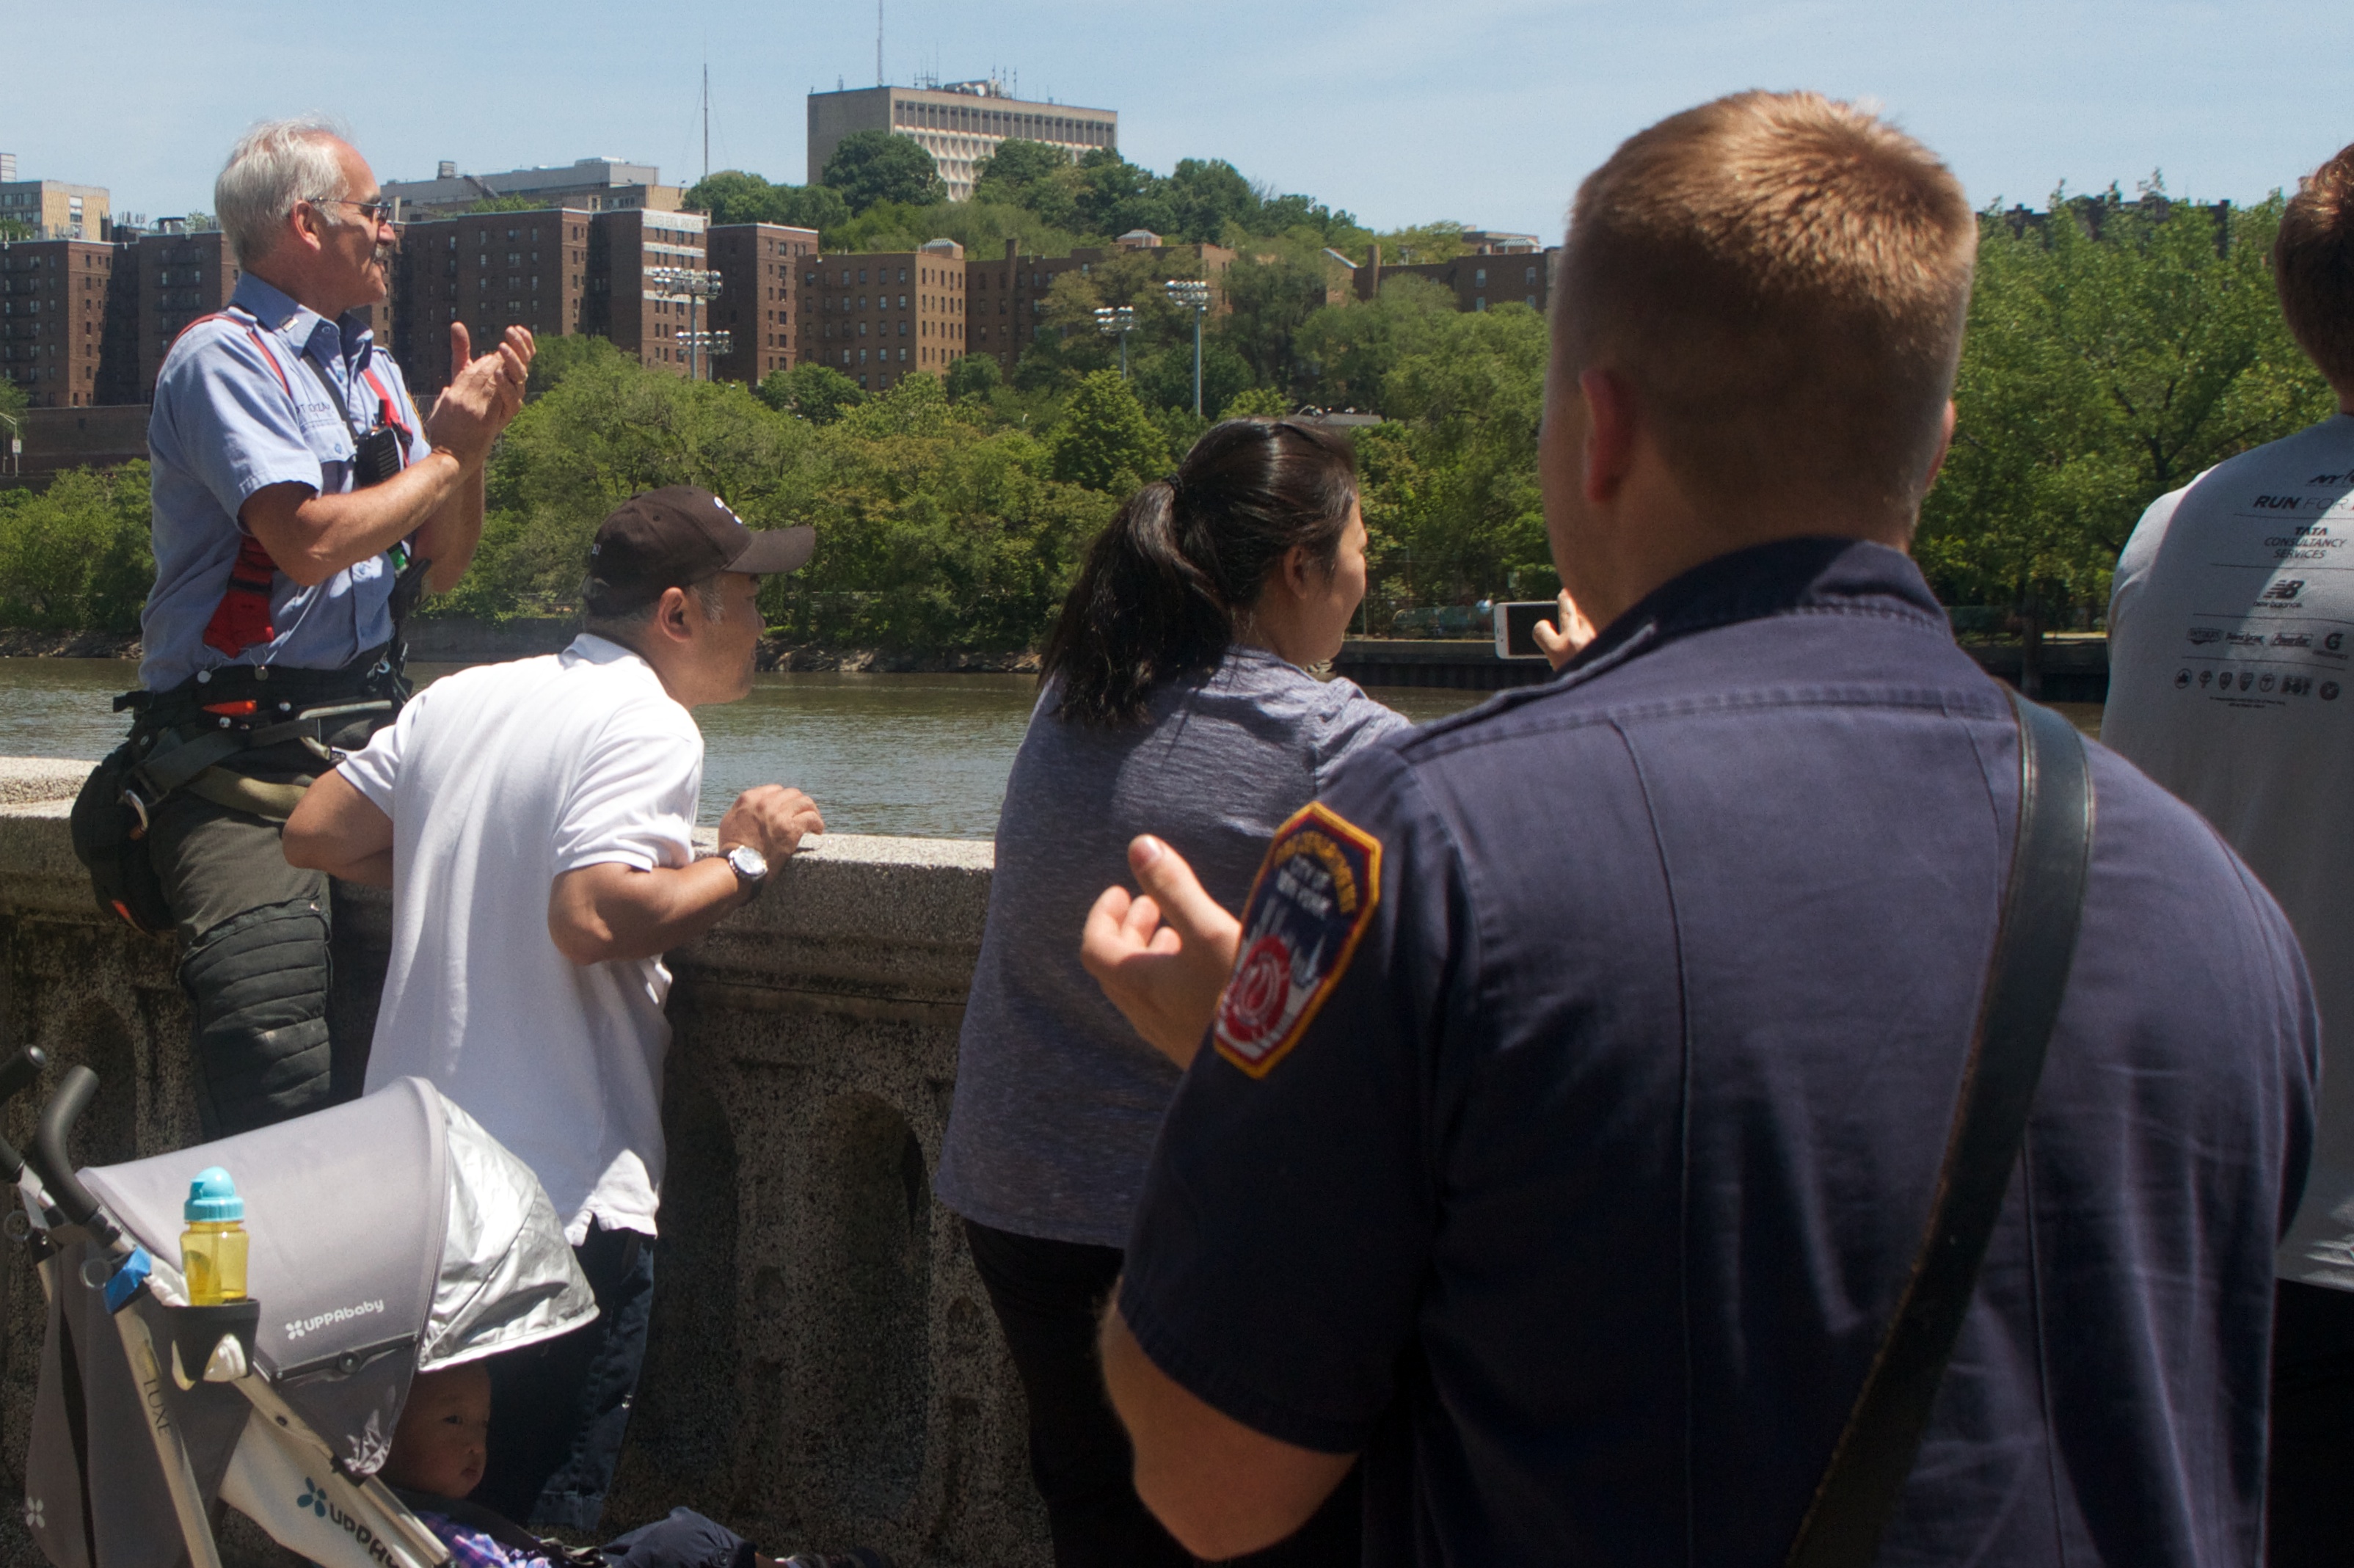
community, rownewyork, endurance sports